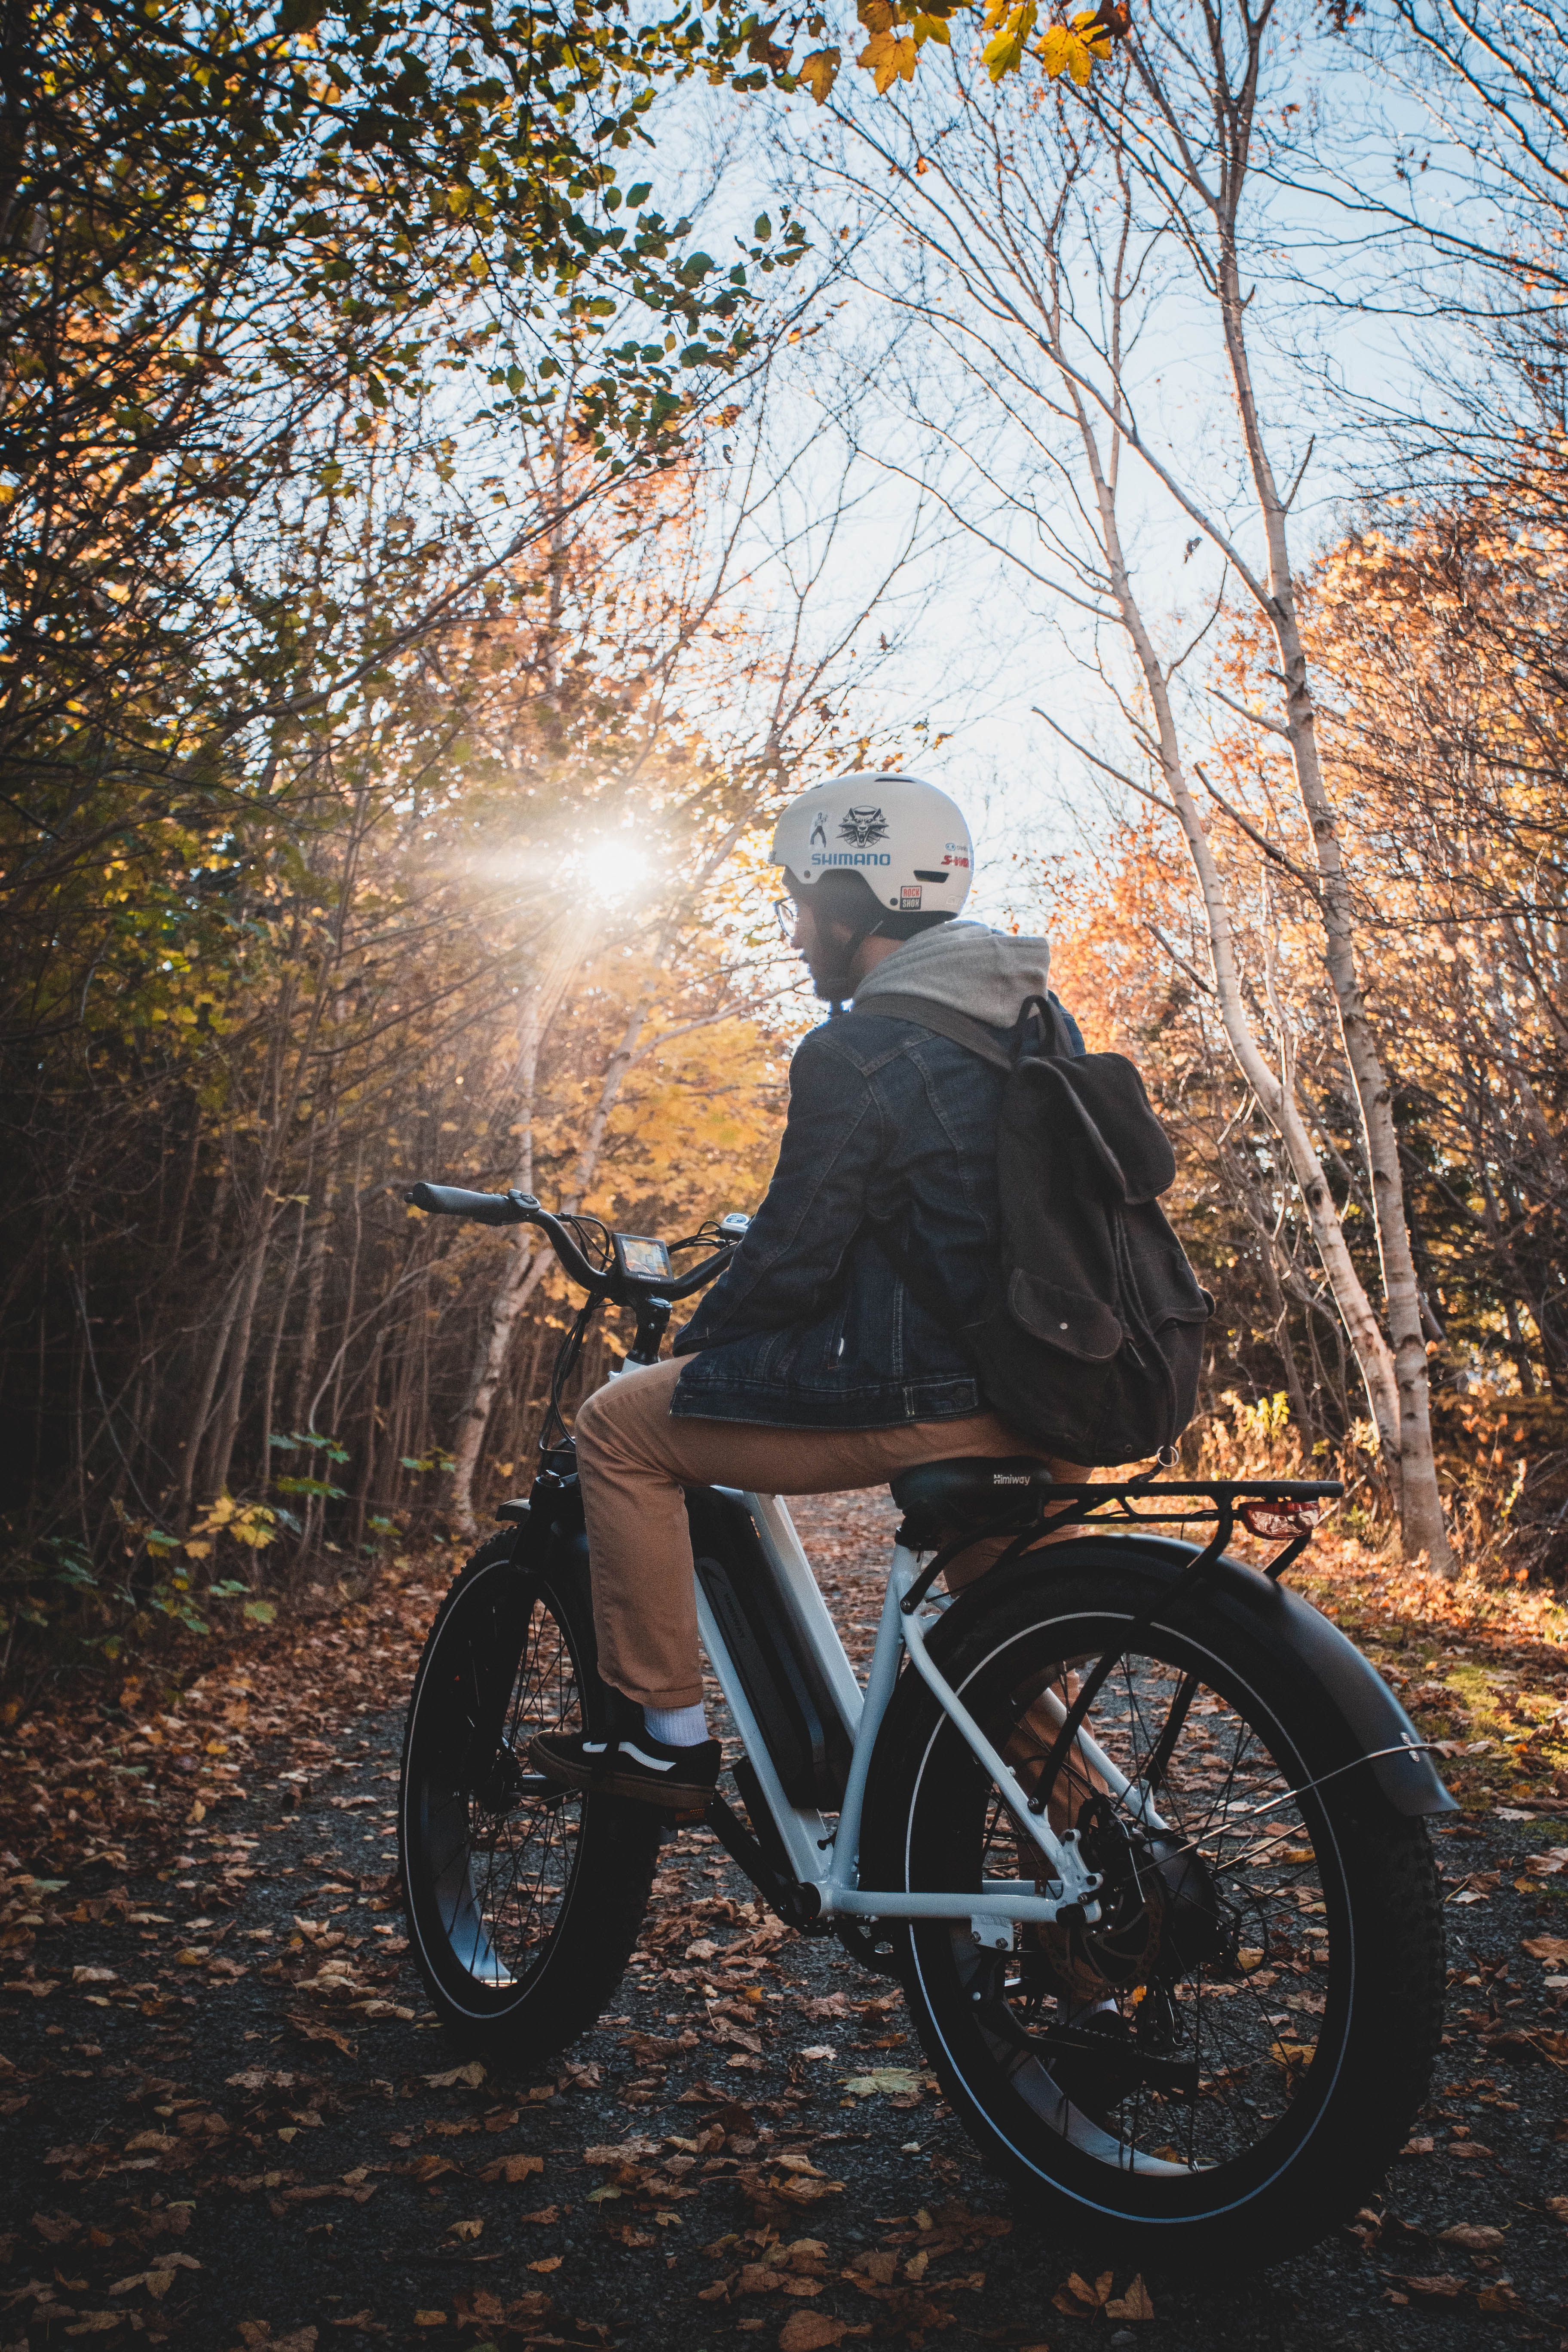
natural, wheel, tire, plant, sky, bicycles equipment and supplies, bicycle frame, bicycle wheel, vehicle, automotive lighting, People in nature, bicycle tire, bicycle handlebar, automotive tire, natural environment, tree, flash photography, bicycle fork, motorcycle, wood, cycling, rim, grass, spoke, cycle sport, bicycle accessory, landscape, forest, Tints and shades, road, sunrise, automotive wheel system, lens flare, recreation, sunset, trail, dirt road, woodland, evening, deciduous, backlighting, soil, mountain biking, bicycle saddle, adventure, hybrid bicycle, road bicycle, racing, bicycle part, mountain bike, shadow, winter, sitting, autumn, auto part, sports, bicycle pedal, sun, night, photo shoot